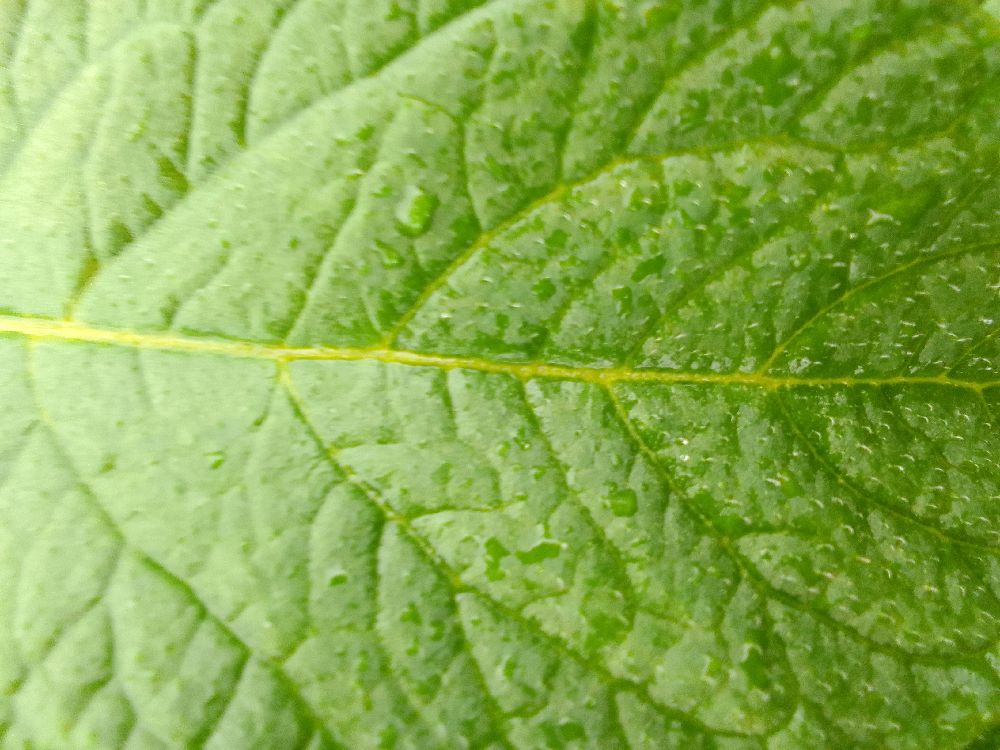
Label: Healthy